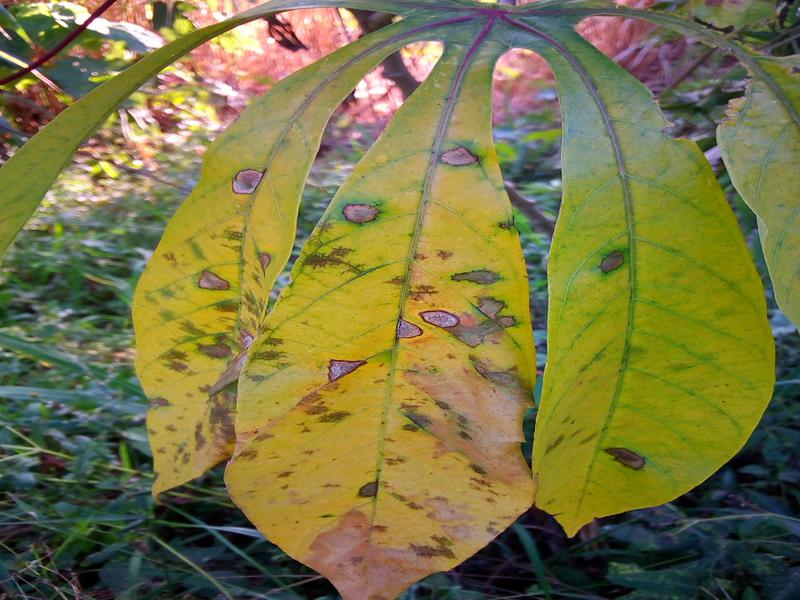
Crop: cassava
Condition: brown_streak_disease